Wignacourt Aqueduct

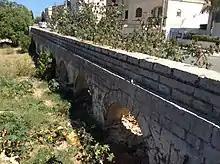
Wignacourt Aqueduct at Peter Paul Rubens Street in Attard

The aqueduct ran from the springs in Rabat and Dingli to the countryside near Attard through underground pipes. From Attard onwards, the ground level was irregular so stone arches were constructed where there were depressions. The arches begin at present-day Peter Paul Rubens Street in Attard, and are initially quite small. They continue through Mdina Road in Balzan and Birkirkara, and the height of the arches gradually increases as the ground level drops.